Kim Jae-young (actor)

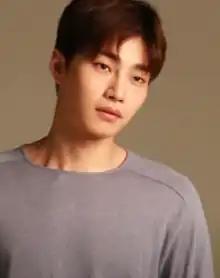
Kim in 2017

Initially, Kim worked as a model at Esteem, but after leaving the agency, he faced about 18 months of unemployment. During this time, he began to seriously consider acting. After Esteem closed down, he had the opportunity to audition for the KBS drama "Blade Man", featuring Shin Se-kyung and Lee Dong-wook. While filming this drama without a manager, Esteem reached out to him again. A friend and fellow model, Ahn Jae-hyun introduced him to HB Entertainment, leading to him working with both agencies.